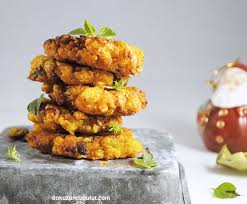
Yemek: mucver